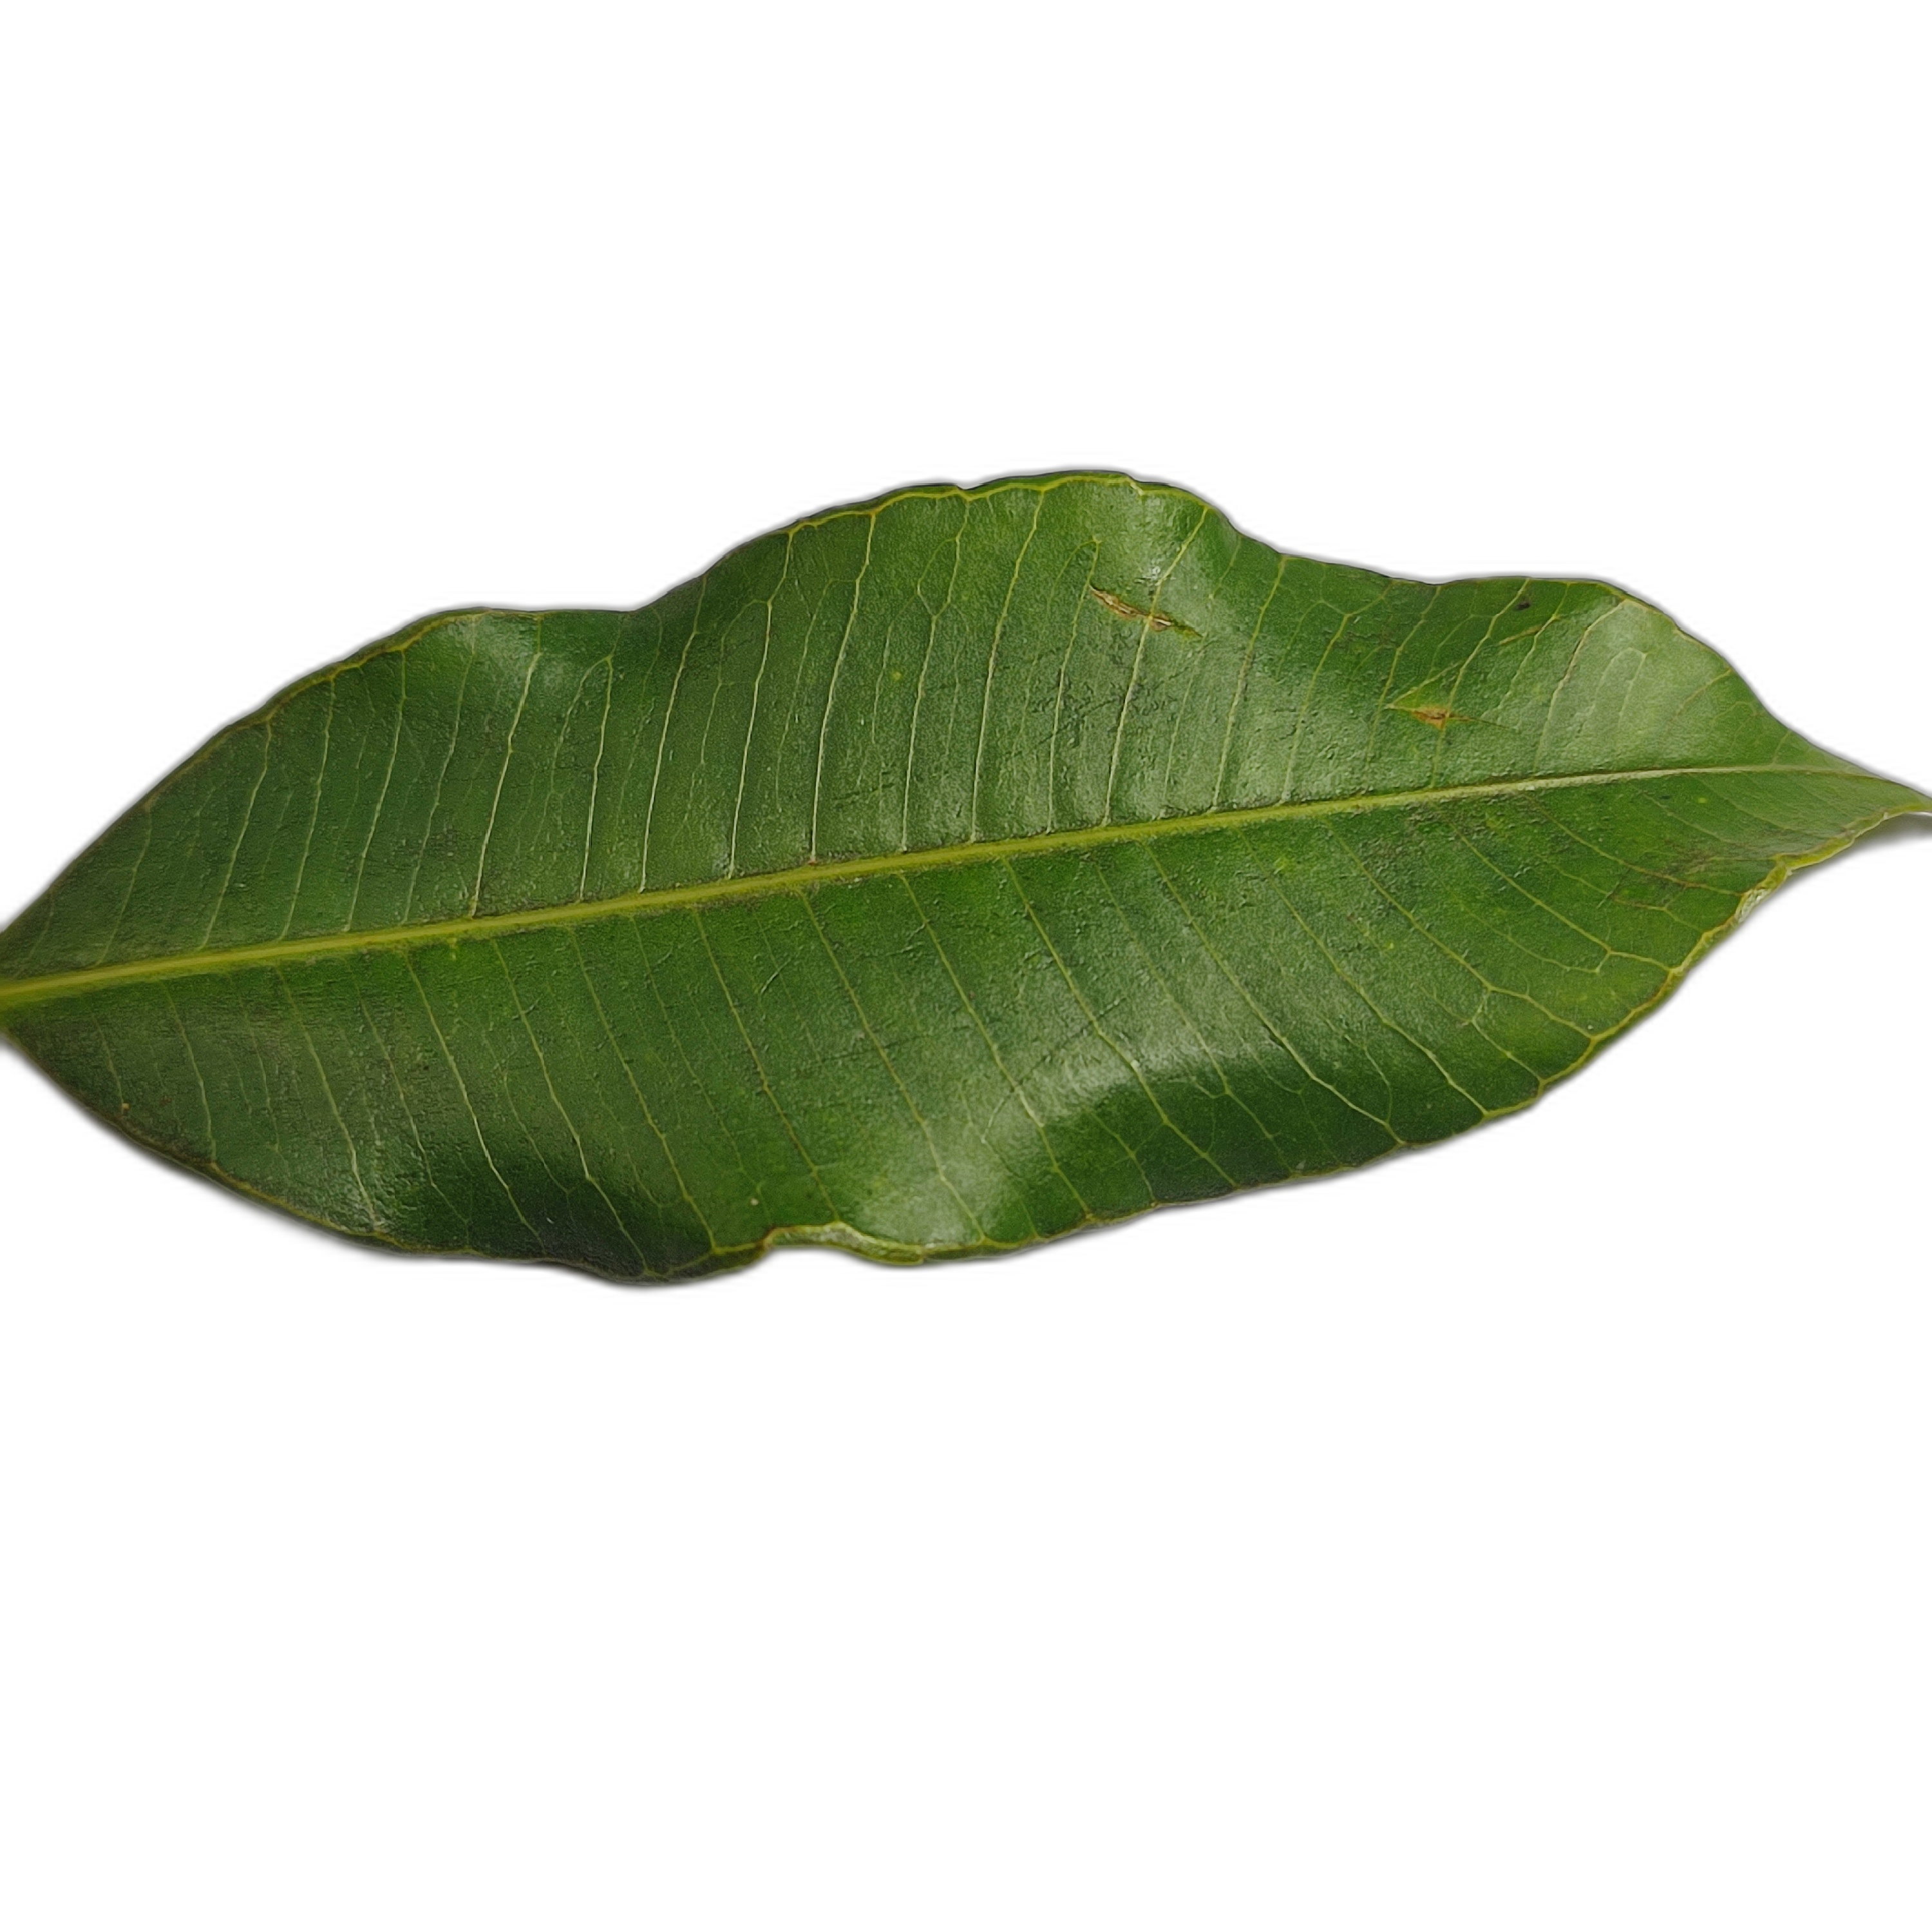
Label: healthy